Daniel Legare House

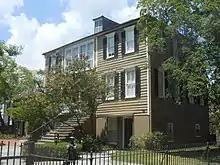
The Daniel Legare House is at 79 Anson Street.

The Daniel Legare House is the oldest surviving house in the historic Ansonborough area of Charleston, South Carolina. The land upon which the house was built was sold to Daniel Crawford in May 1745 for a price that was much lower than expected for a house at the time, thereby suggesting a construction date after that time.